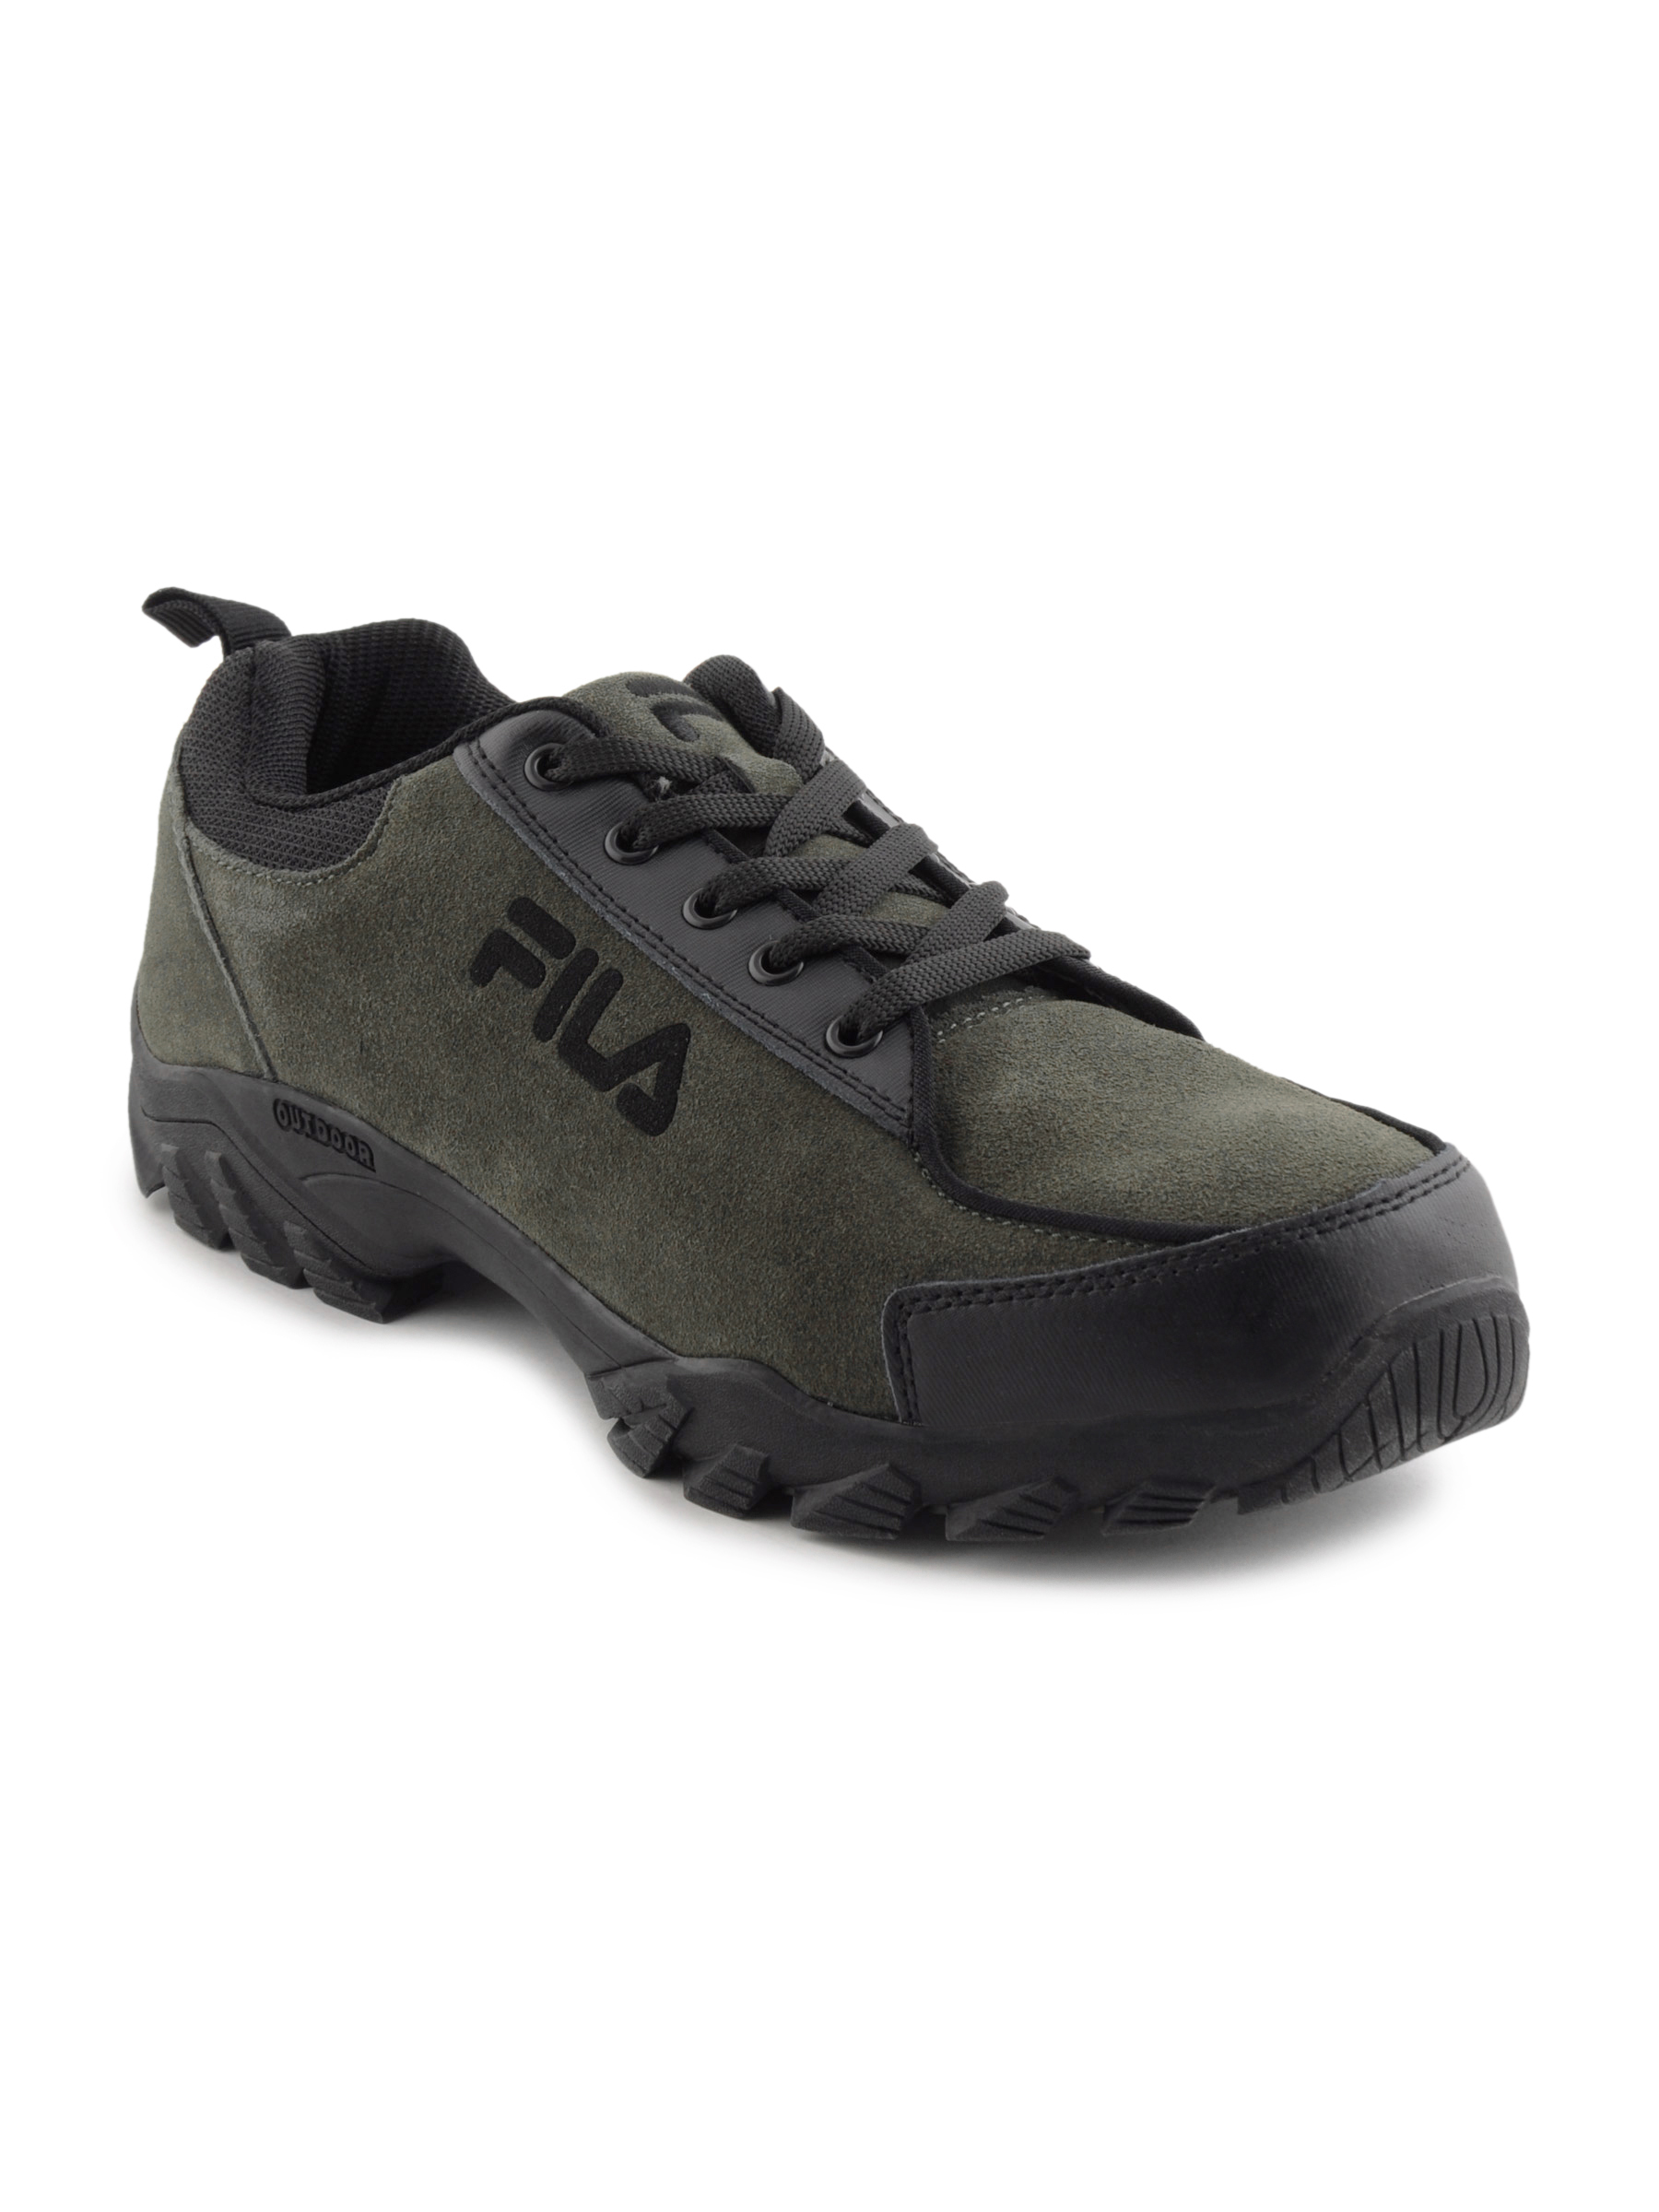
Fila Men Mountainaire Olive Casual Shoes
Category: Footwear / Shoes / Casual Shoes
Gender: Men
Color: Olive
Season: Fall 2010
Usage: Casual